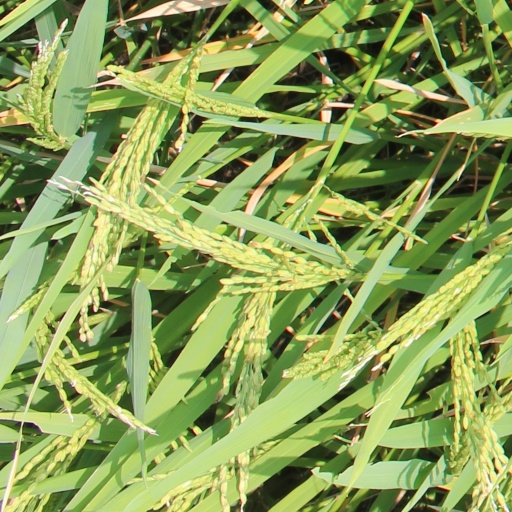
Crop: rice